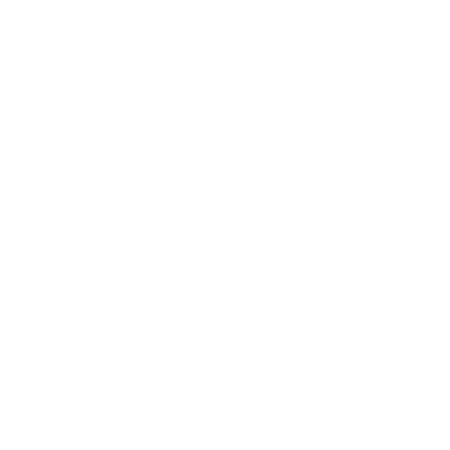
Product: CGSignLab |"Yard Sale -Ghost Aged Brick" Window Cling | 36"x12"
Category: Home & Kitchen | Home Décor | Window Treatments | Window Stickers & Films | Window Films
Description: Great Condition.
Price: $31.99
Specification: ASIN:B0764K6LSC|ShippingWeight:8ounces(Viewshippingratesandpolicies)|DateFirstAvailable:October3,2017